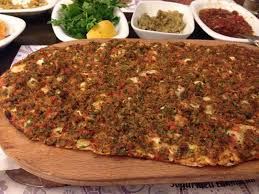
Yemek: lahmacun